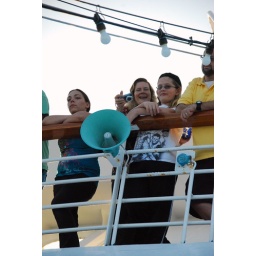
There's Jackie (my mom) and Gordon (my son) standing one deck above us as the ship leaves port!